The Last Billboard

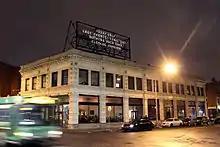
The Last Billboard in 2015 featuring a text by artist Kim Beck.

The Last Billboard was a public art billboard curated by Jon Rubin in Pittsburgh, Pennsylvania. Located at the intersection of Highland Avenue and Baum Boulevard in the East Liberty neighborhood, above what was originally the building for —a restaurant that was also conceptualized by Rubin—the art piece consisted of a 12-feet-by-36-feet steel frame billboard on which letters were arranged by hand. Each month, different artists were solicited to place a message on the billboard.